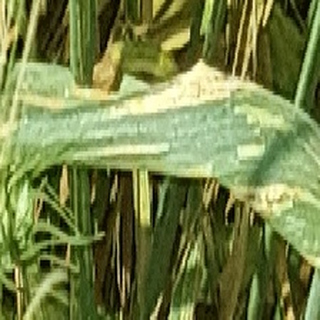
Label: wheat_yellow_rust